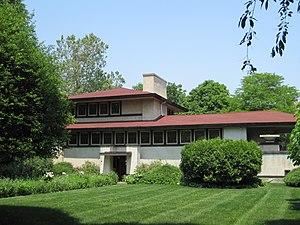
Cet article propose une liste exhaustive des réalisations de Frank Lloyd Wright. Huit d'entre elles sont classées sur la liste du patrimoine mondial de l'UNESCO depuis le 7 juillet 2019 au titre des œuvres architecturales du XXᵉ siècle de Frank Lloyd Wright.